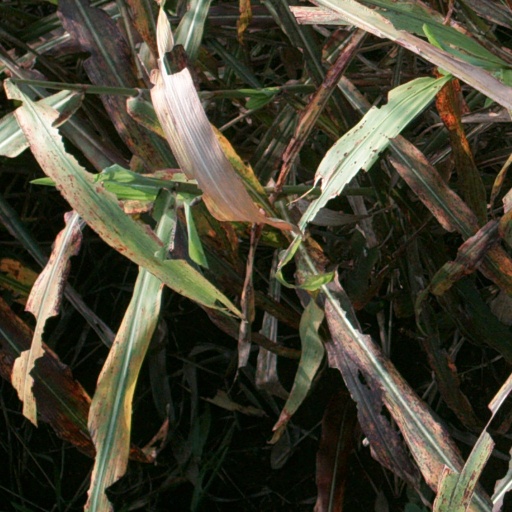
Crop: sorghum